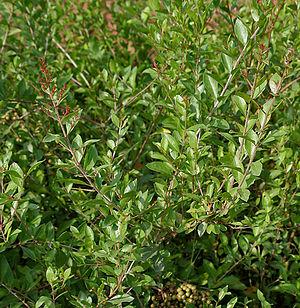
Le henné est un arbuste épineux de la famille des Lythracées pouvant atteindre 6 m de haut.